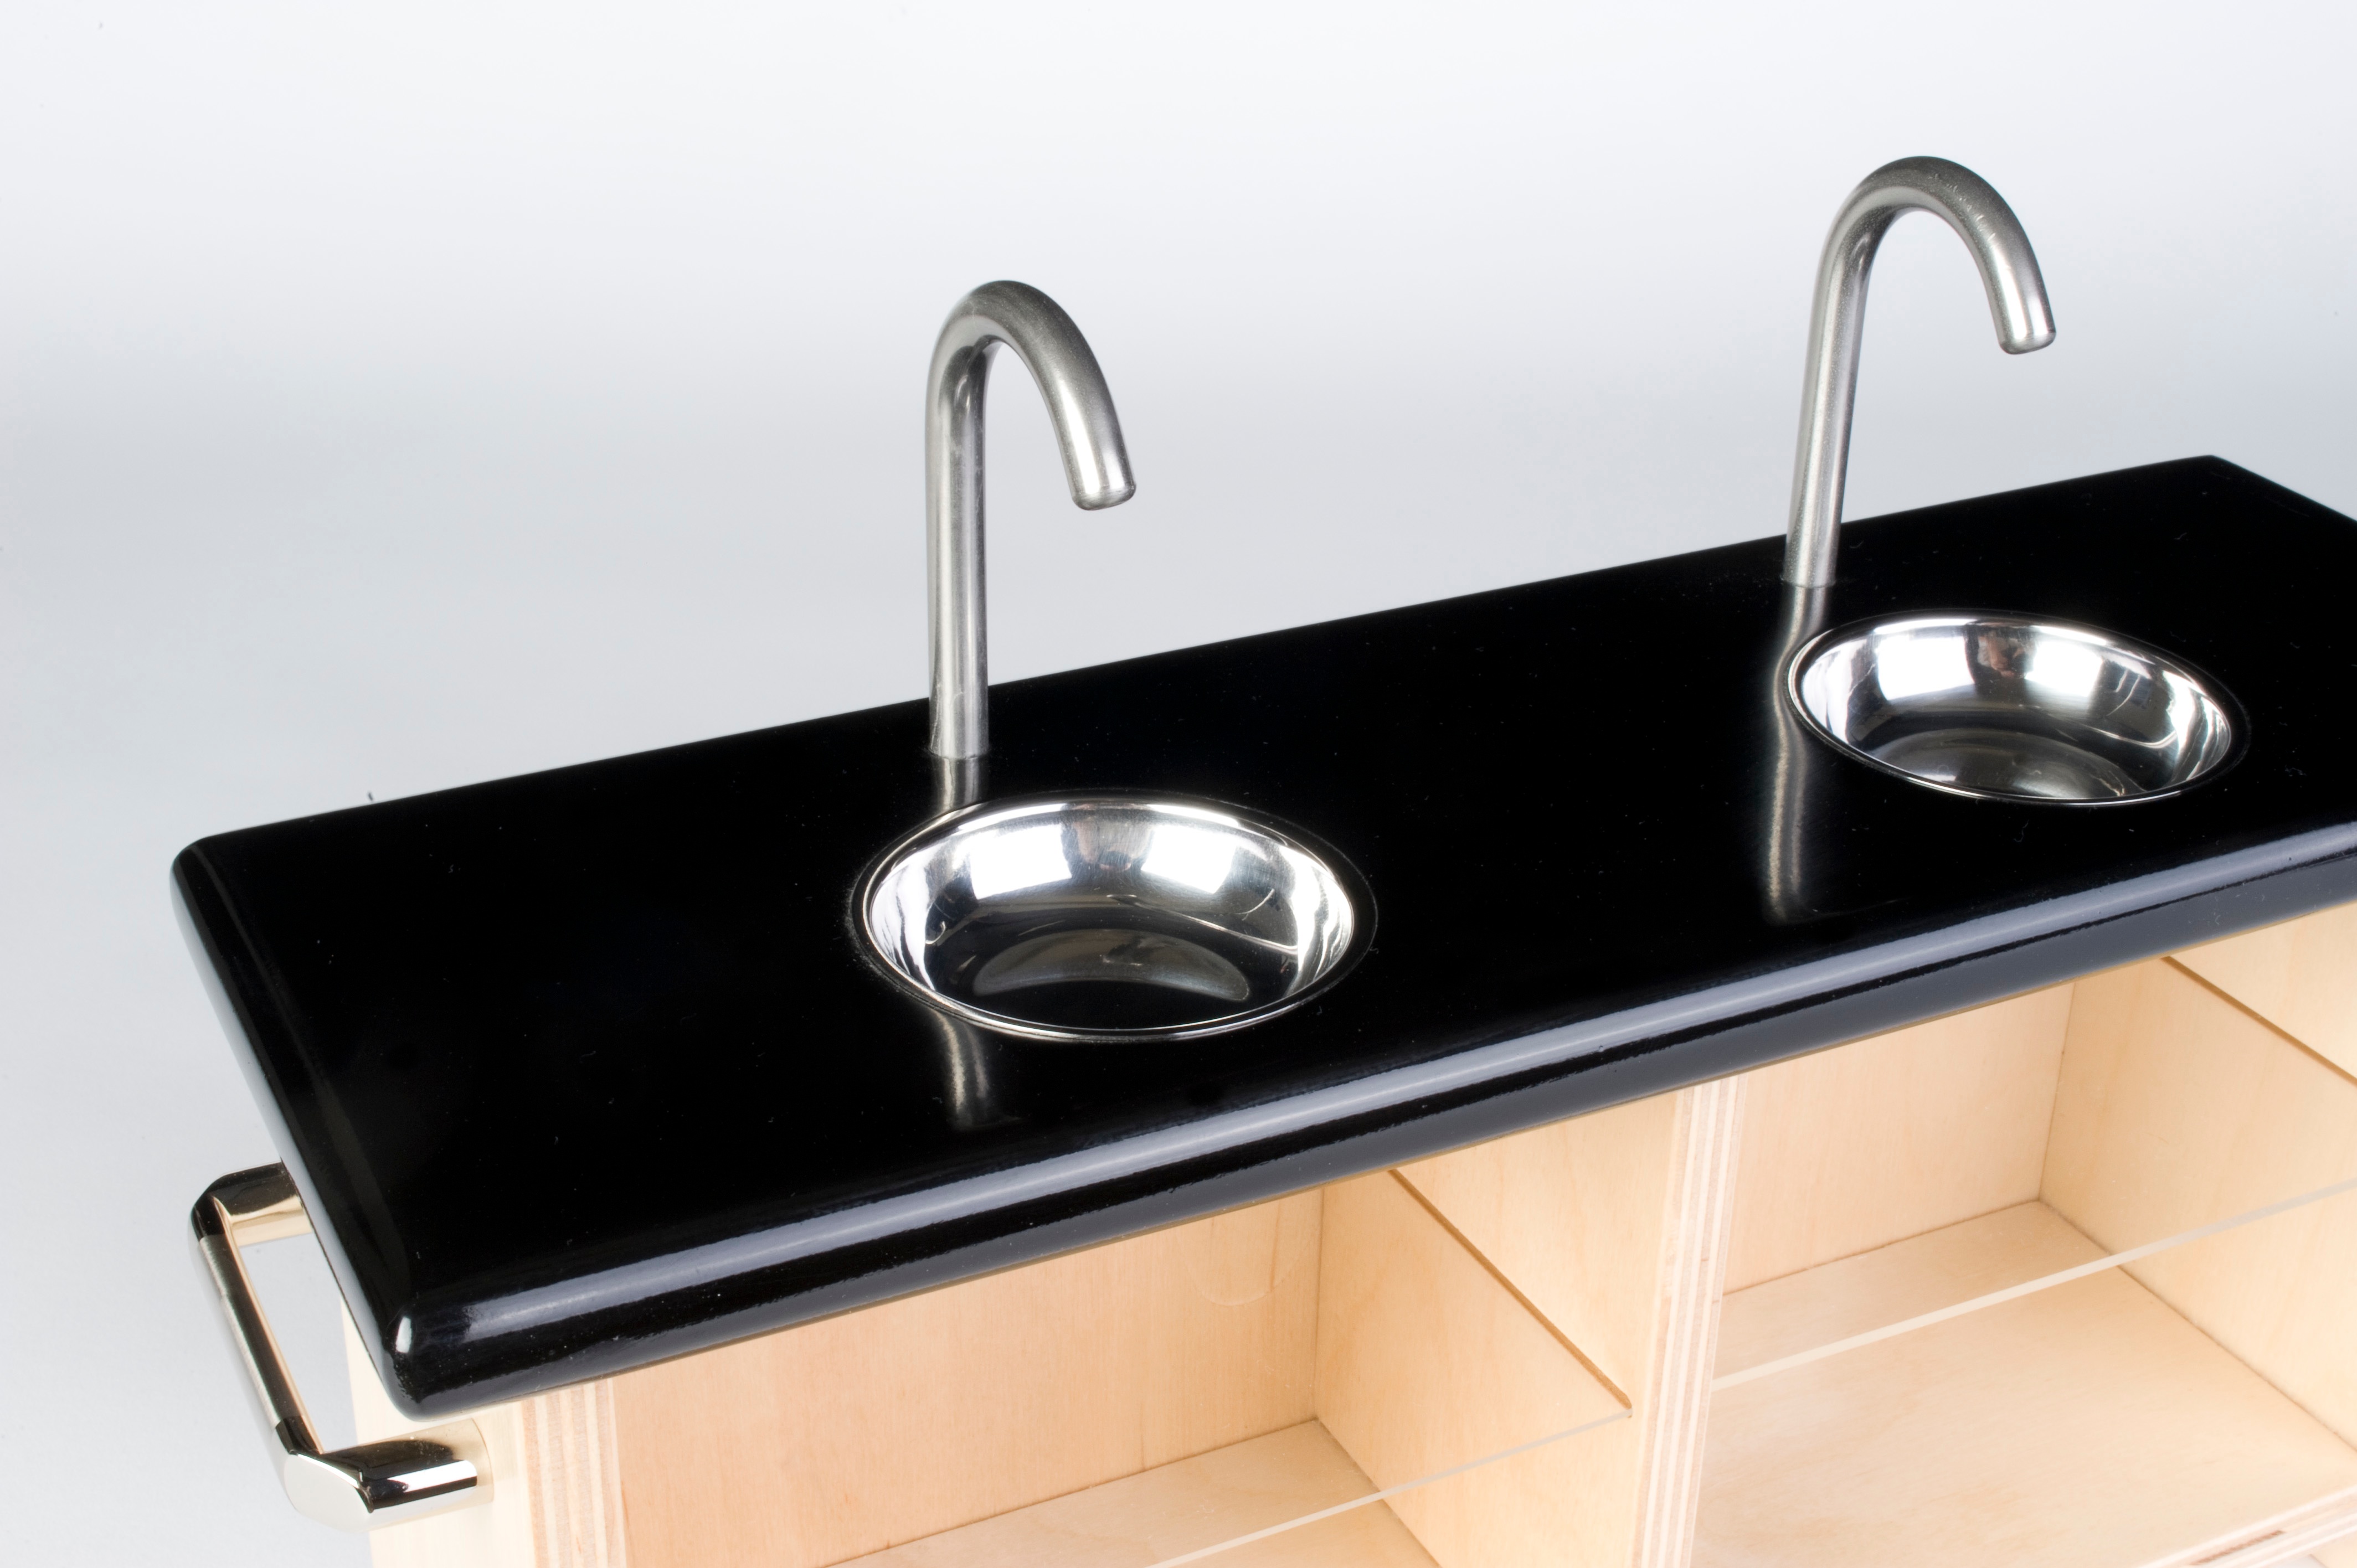
sink, tap, bidet, plumbing fixture